Tomb of Cyrus the Great

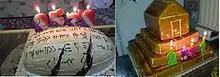
A cake in the shape of the Cyrus Cylinder and a cake in the shape of the Tomb of Cyrus at Pasargadae

The tomb was renovated twice, once in preparation for the 2,500-year celebration of the Persian Empire in 1971 and the second time between 2002 and 2009.